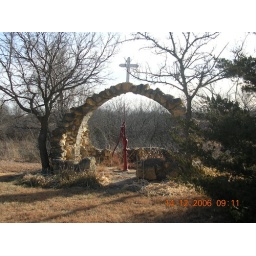
St Andrew's Episcopal Church's waterpump surrounded by a native stone wall &amp;amp; arch